Downtown Seoul

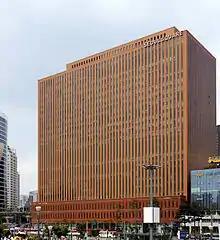
Built 1977 in front of the Seoul Station, Daewoo Group's headquarters building is a landmark symbolizing 1970s of South Korea's rapid growth. It is now named as 'Seoul Square'.

Although the area of Downtown Seoul inside the city wall had maintained a single integrated urban sphere for about 600 years through Joseon dynasty and Korean Empire, Japanese Government-General on Colonial Korea divided Keijō's downtown area into two modern administrative divisions of Keijō in 1943; Jongno District and Jung District. This abrupt division explains why it is hard to explain pre-modern history of Jongno District and Jung District separately.